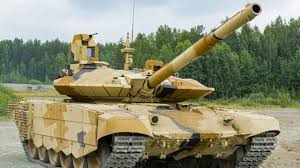
Label: Tank